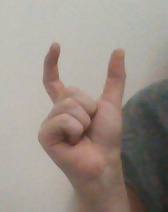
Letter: nun